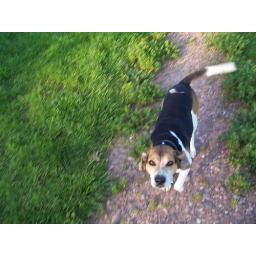
A very rushed photo of a random dog running up to me in the park!